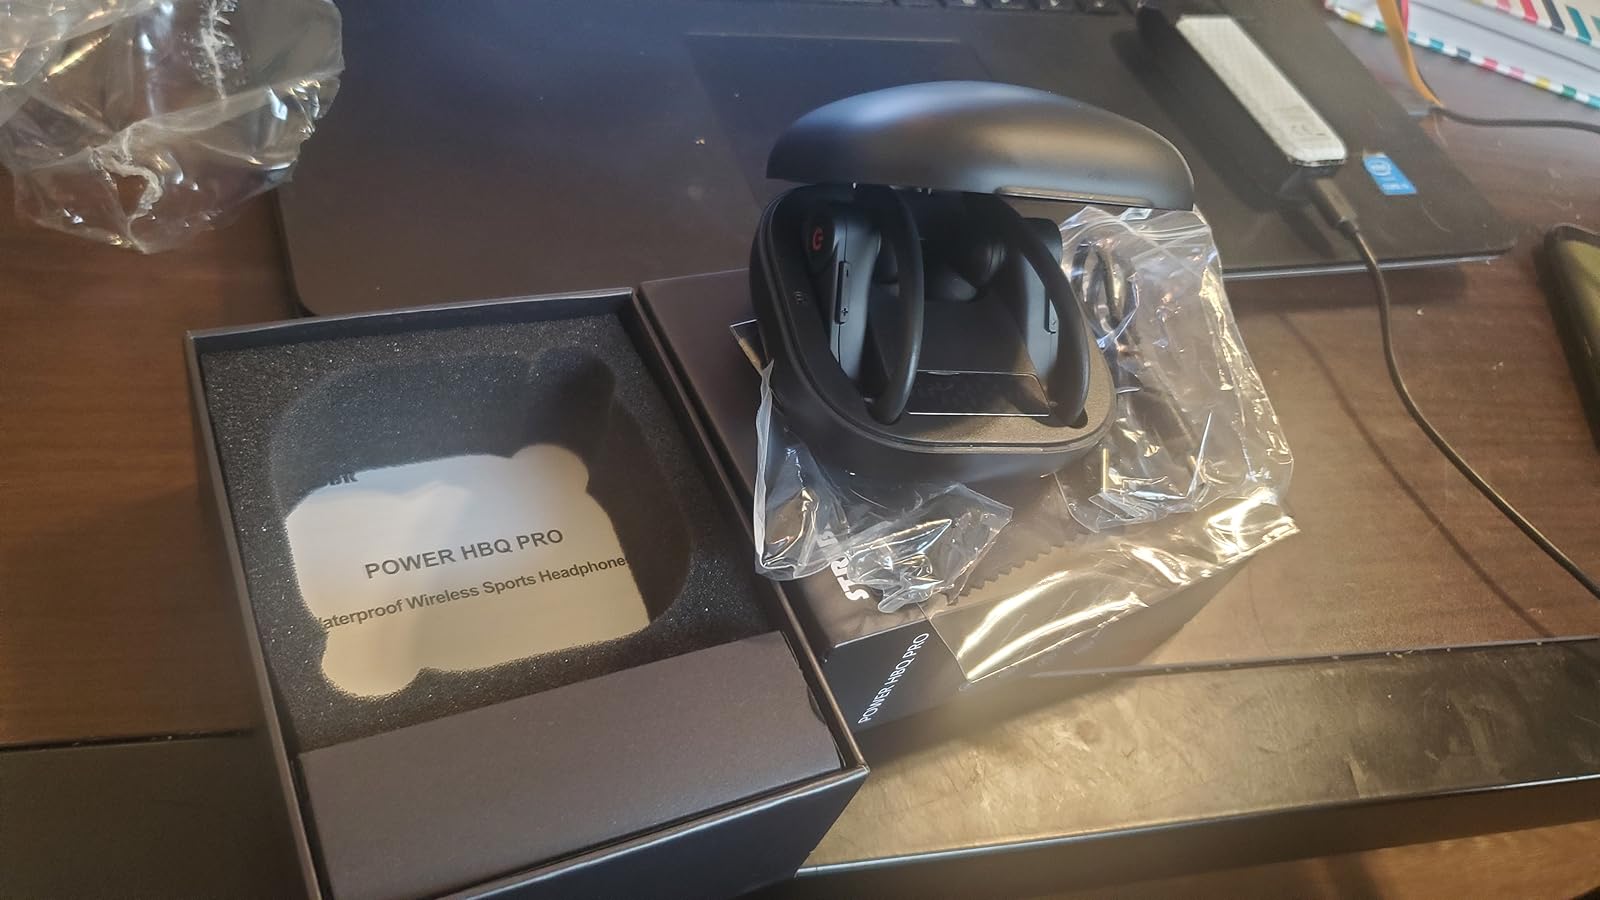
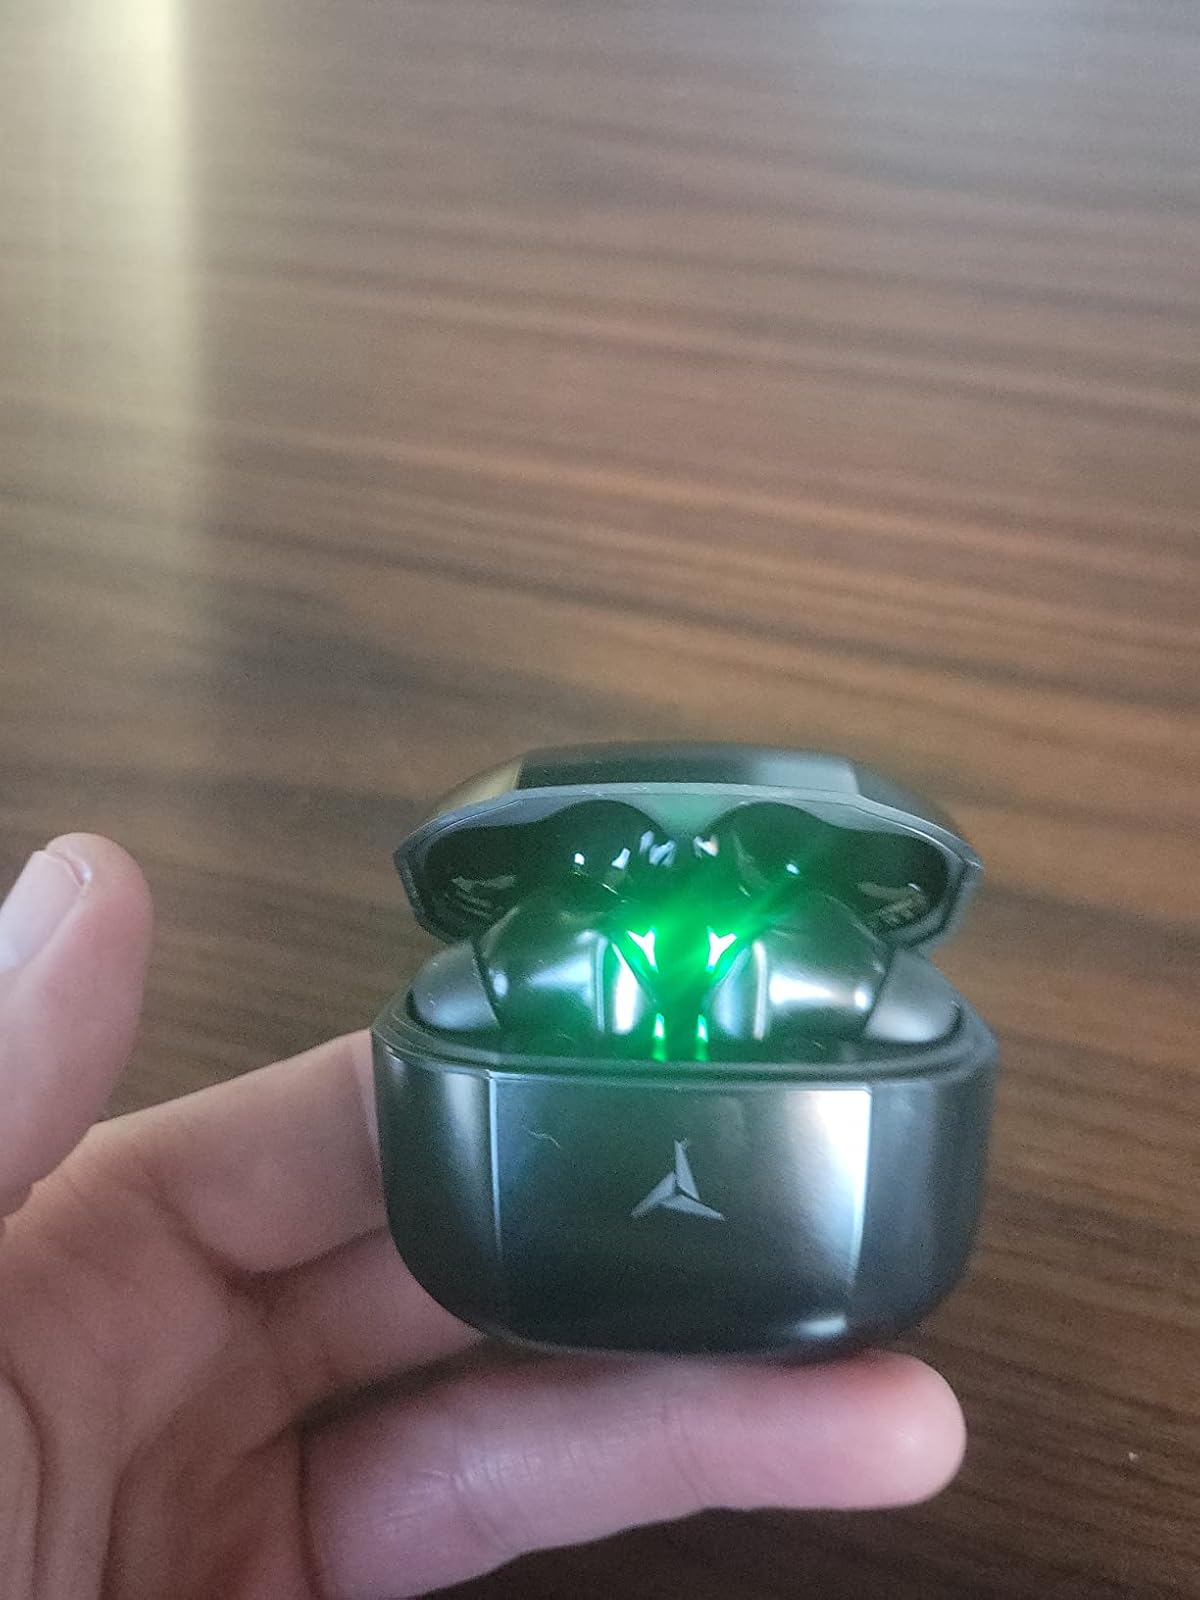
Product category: earbuds
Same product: no